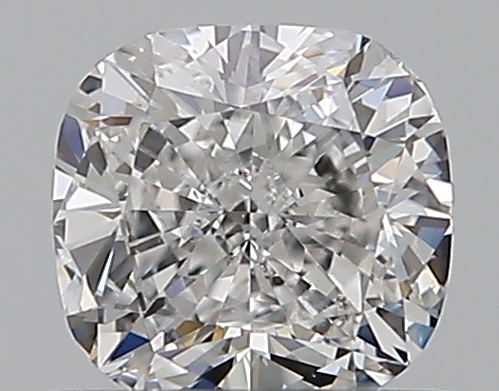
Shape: cushion
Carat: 0.59
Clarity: SI1
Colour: E
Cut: VG
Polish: EX
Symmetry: GD
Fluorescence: N
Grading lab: GIA
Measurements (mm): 4.75 x 4.55 x 3.23